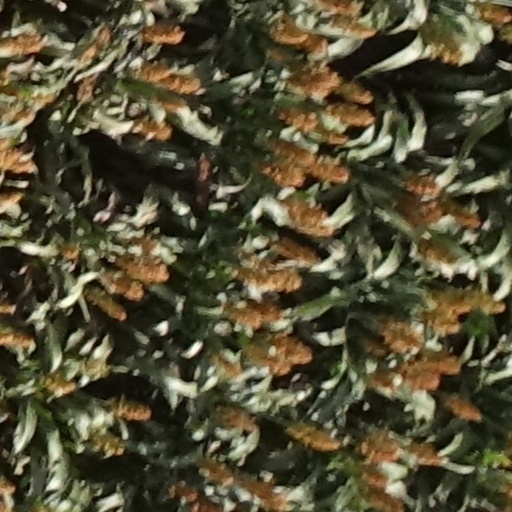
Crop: sorghum